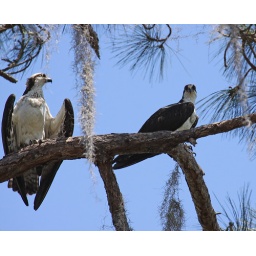
Caught these two mating pair of Osprey sitting on a pine tree branch near their nest.